A Very Merry Pooh Year

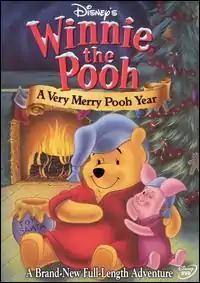
NTSC DVD cover

A Very Merry Pooh Year (also known as Winnie the Pooh: A Very Merry Pooh Year) is a 2002 American direct-to-video Christmas animated musical film produced by Walt Disney Television Animation. The film features the 1991 Christmas television special "Winnie the Pooh and Christmas Too", as well as a new film, "Happy Pooh Year". The film animation production was done by Wang Film Productions Co., Ltd., and Sunwoo Animation, (Korea) Co., Ltd.